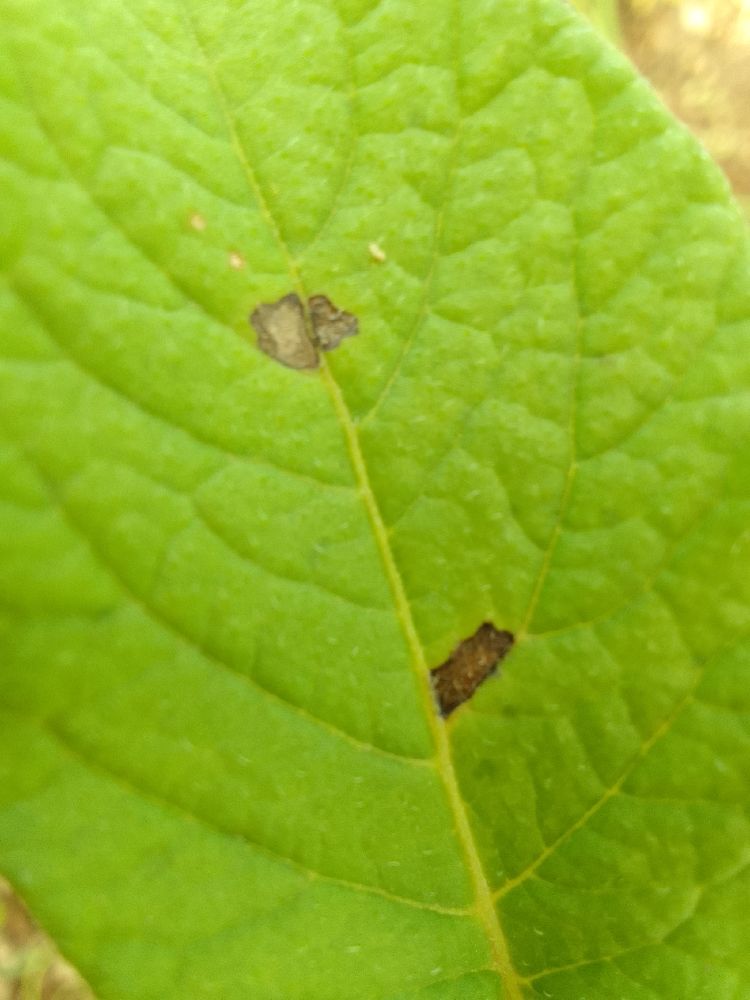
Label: Early blight